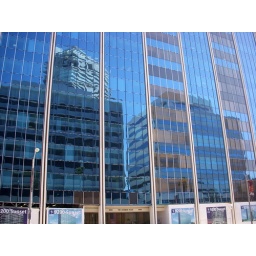
Reflected in the building across the street